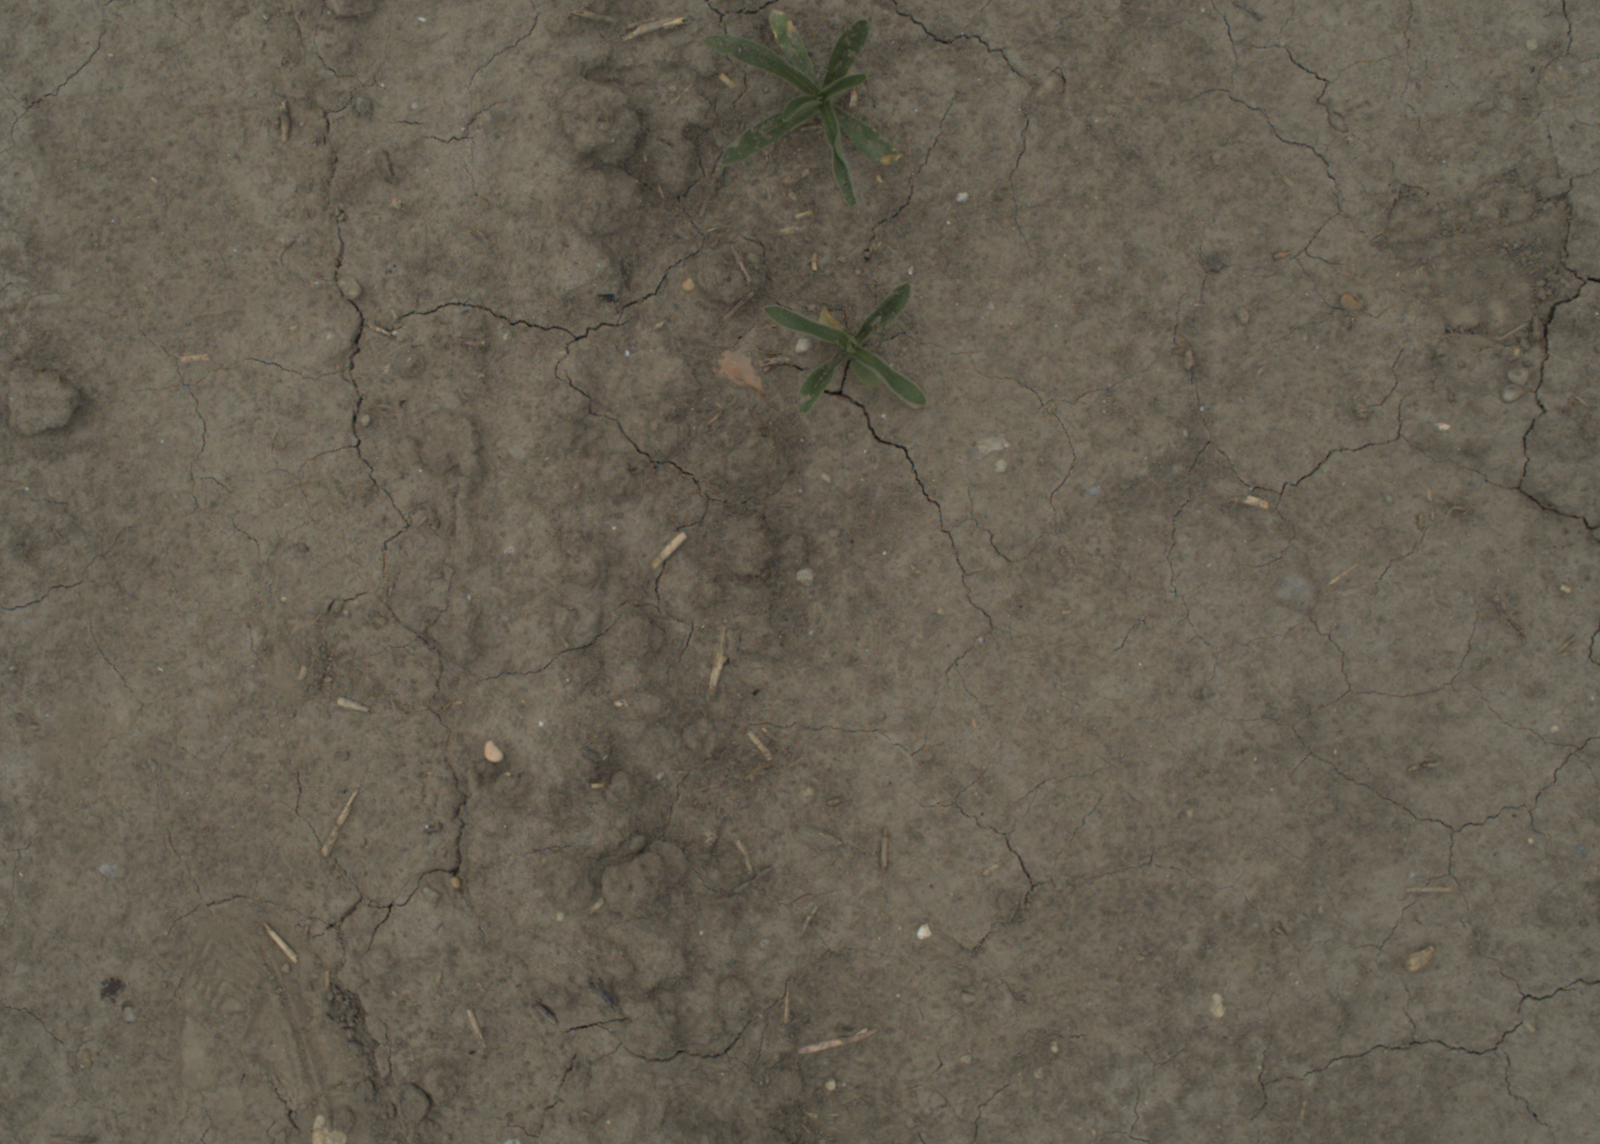
Capture date: 05.07.2021 13:33:20
Weather: cloudy
Wind: medium
Seeding date: 08.06.2021
Plant canopy height (mm): 961